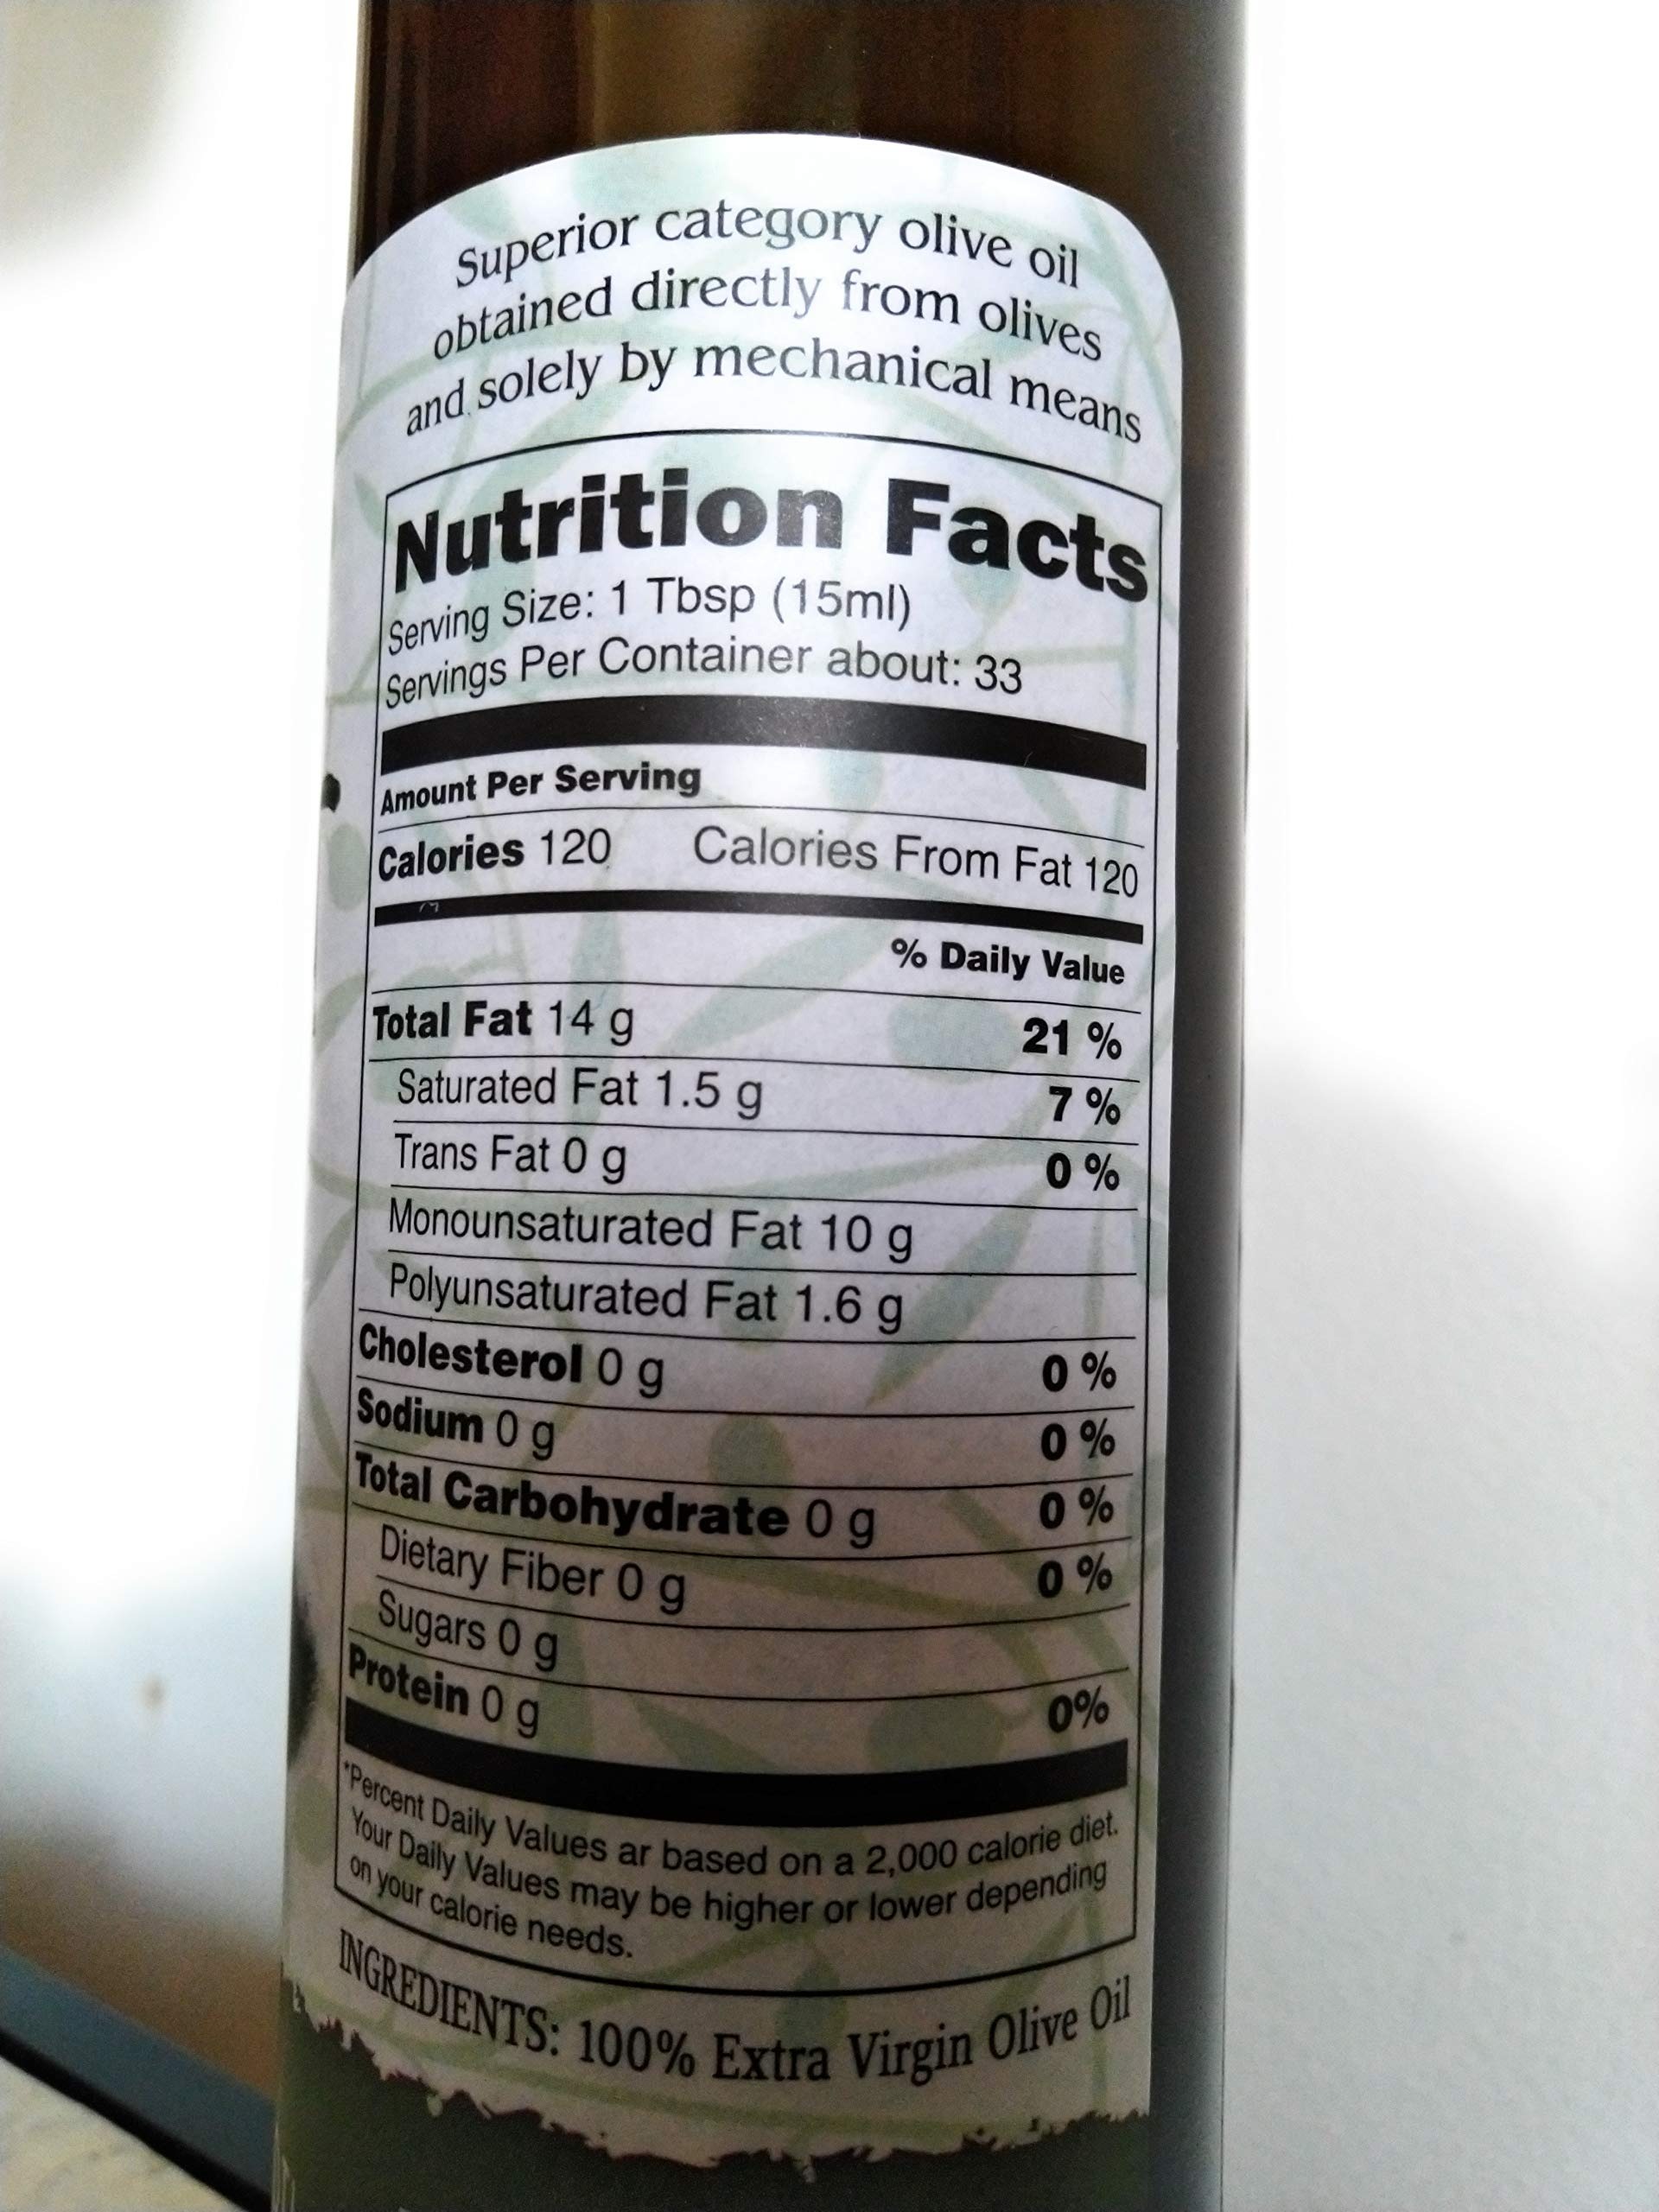
Item Name: Ariston SELECT extra virgin olive oil 16.9 fl oz
Value: 8.45
Unit: Fl Oz

Price: 19.99